Philadelphia Phantoms

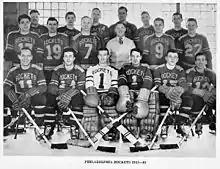
The 1946–47 AHL Philadelphia Rockets.

The AHL's next two tries in Philadelphia were made in 1946 by a new Philadelphia Rockets (1946–49) and again in 1977 by the NAHL refugee Philadelphia Firebirds (1977–1979), but neither team met with much longevity or on-ice success. The 1946–47 Rockets in fact still hold the AHL mark for fewest wins in a season at five on a record of 5–52–7. The AHL's dismal record in the city all changed, however, with the establishment in 1996 of a fourth AHL club in the city, the Phantoms, which went on to win a pair of Calder Cup titles (1998, 2005) during its thirteen-season run.